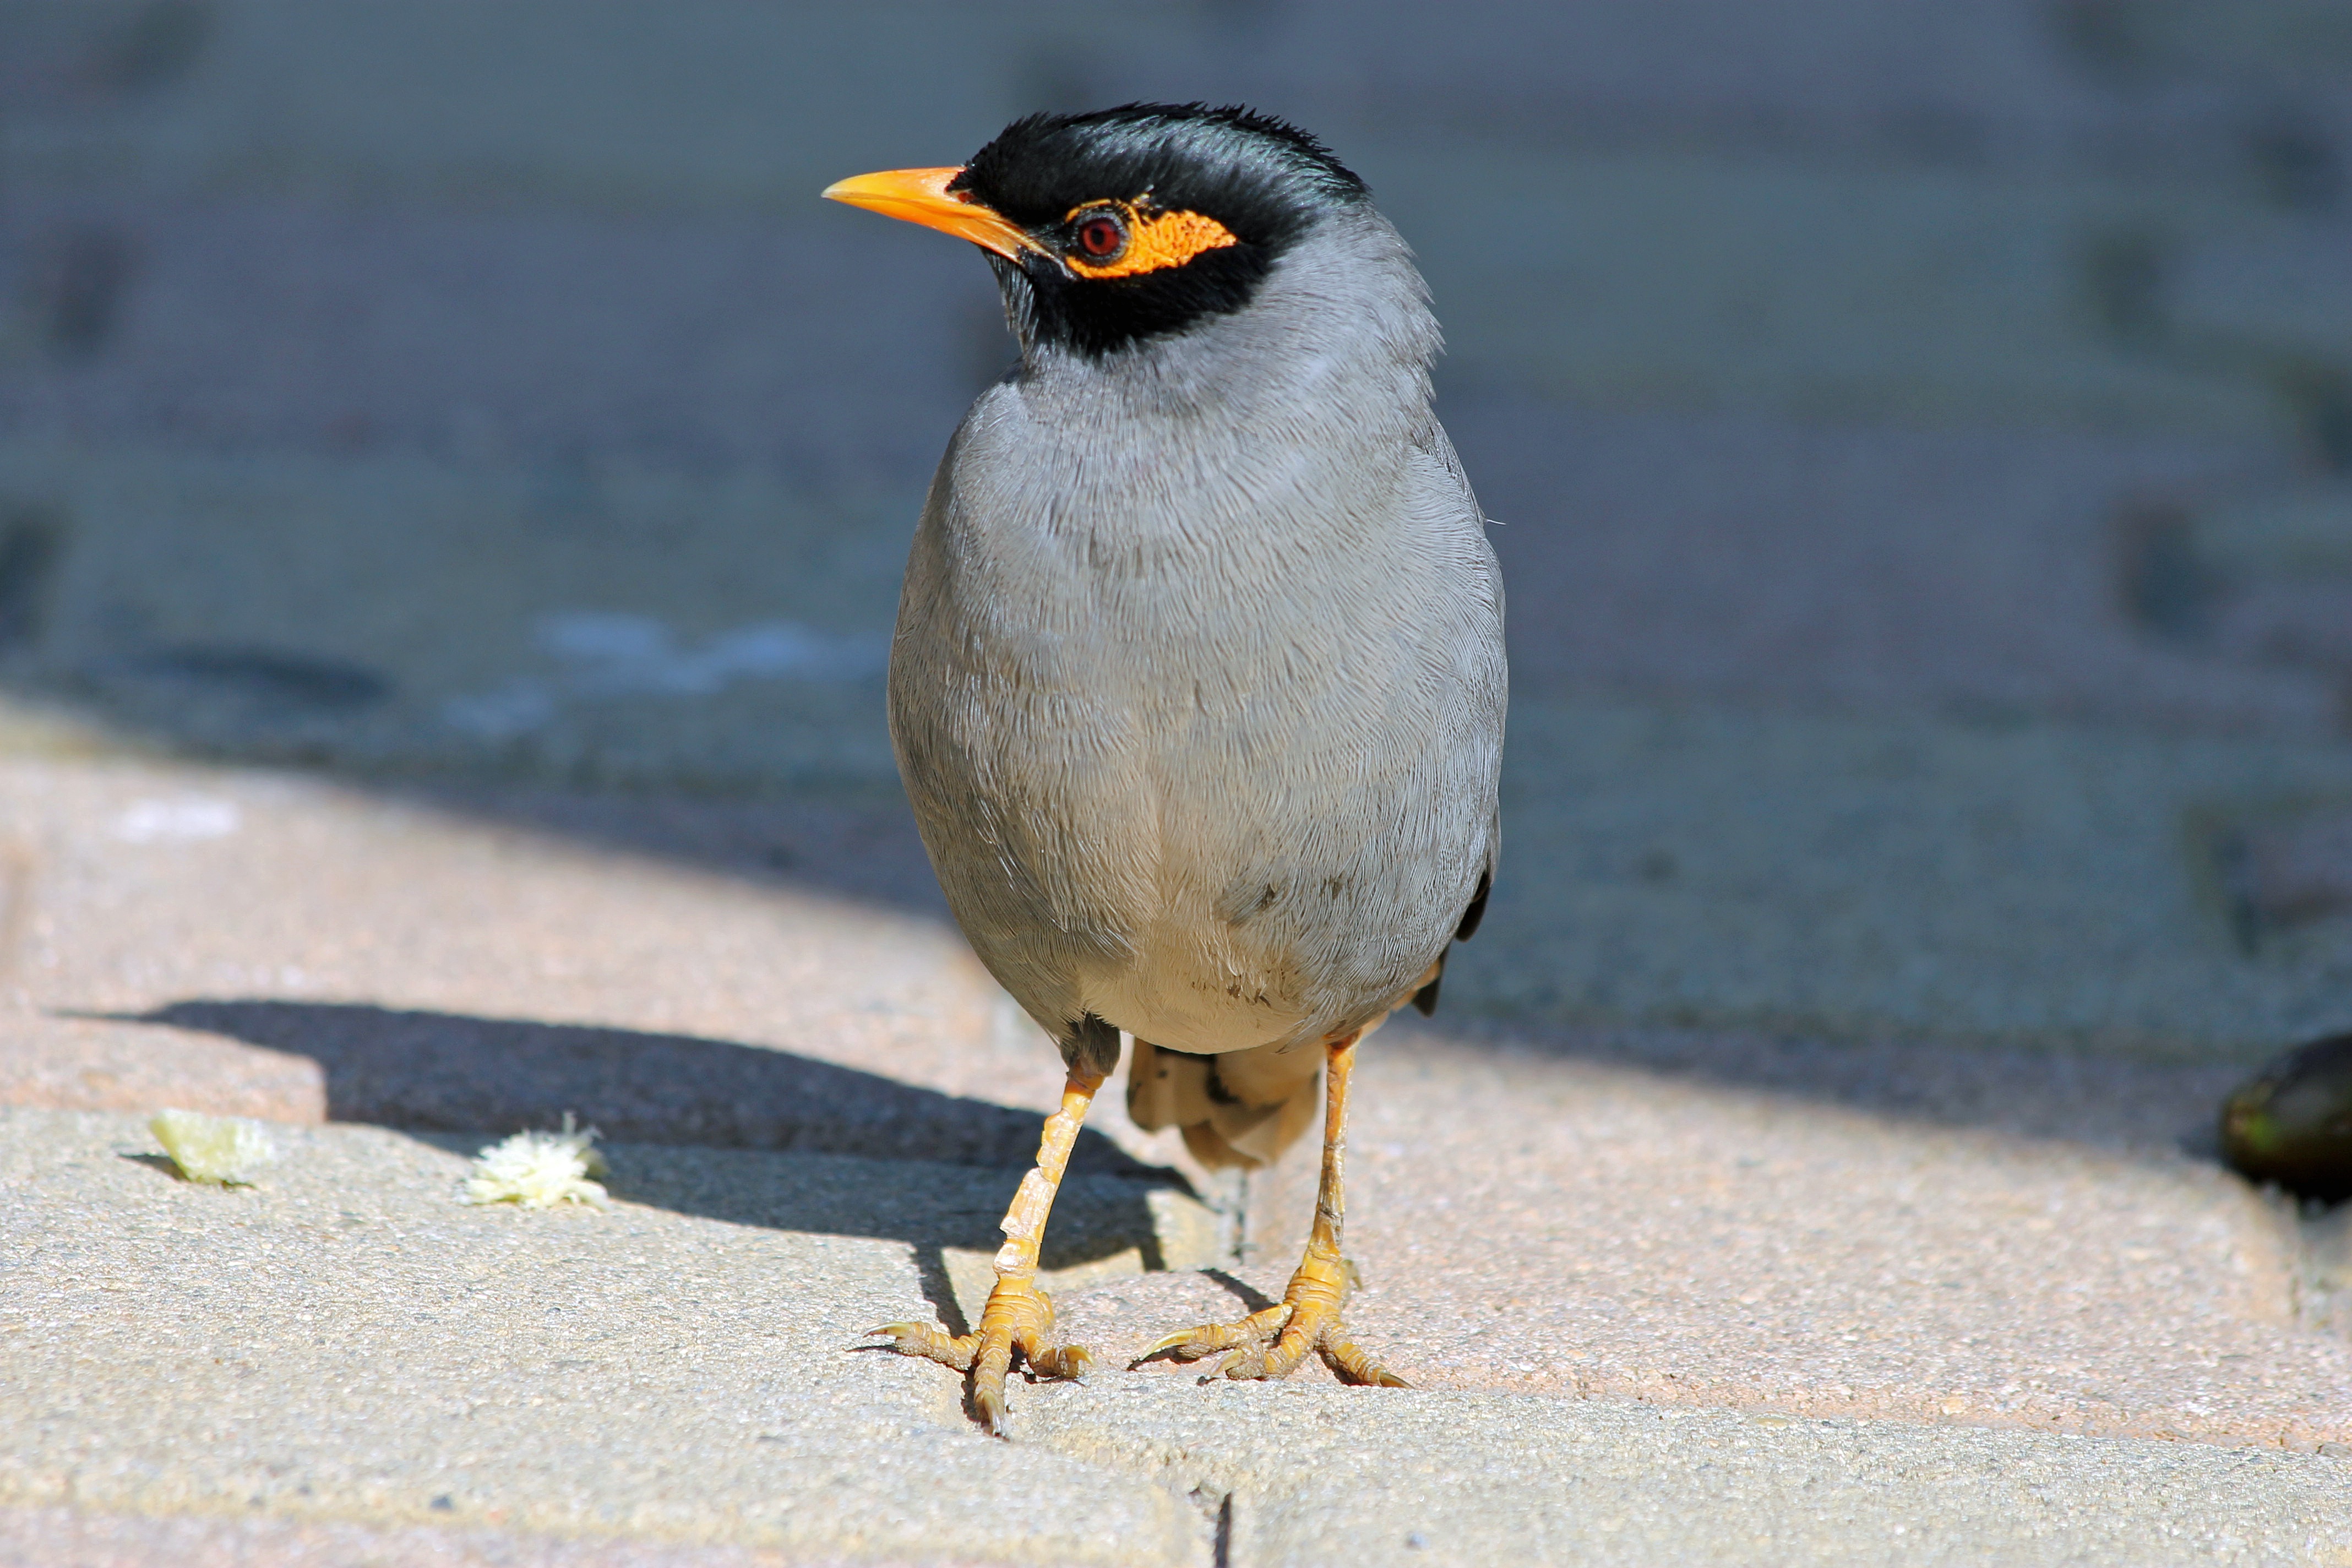
nature, bird, pen, animal, wildlife, beak, fauna, wings, animals, vertebrate, light and shade, mynah, old world flycatcher, perching bird, emberizidae, cinclidae, acridotheres